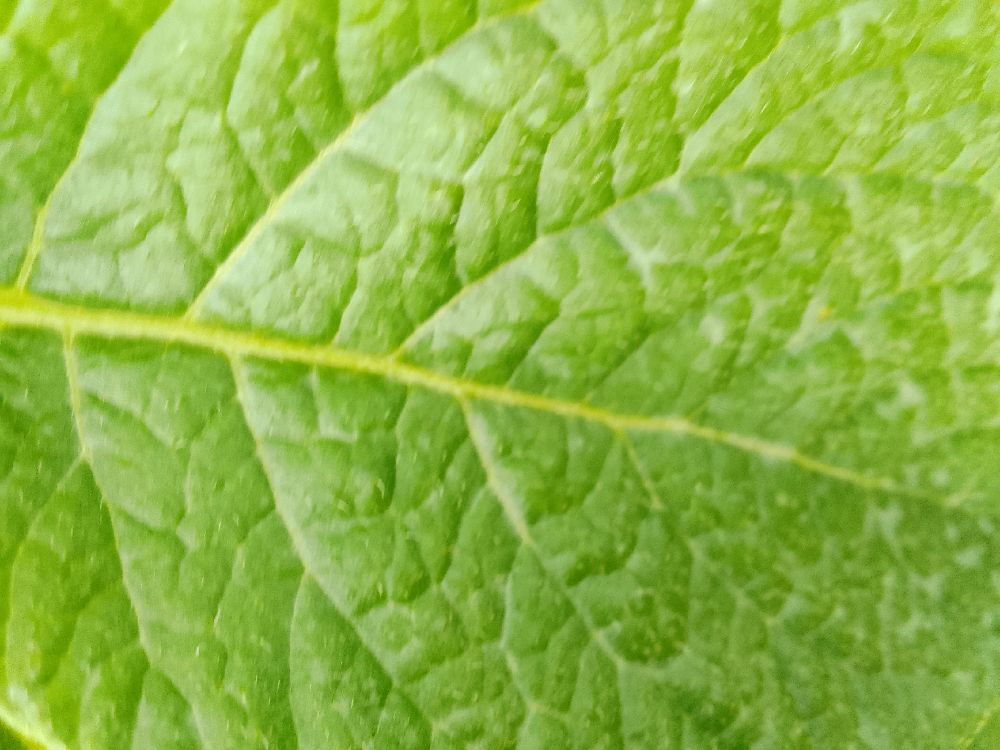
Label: Healthy